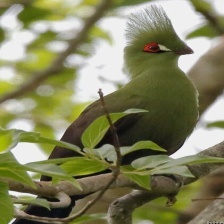
Species: GUINEA TURACO
Scientific name: TAURACO PERSA